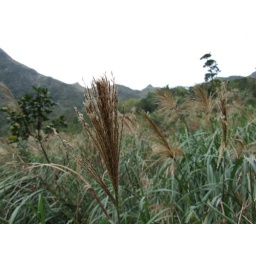
mountain covered by silver grass